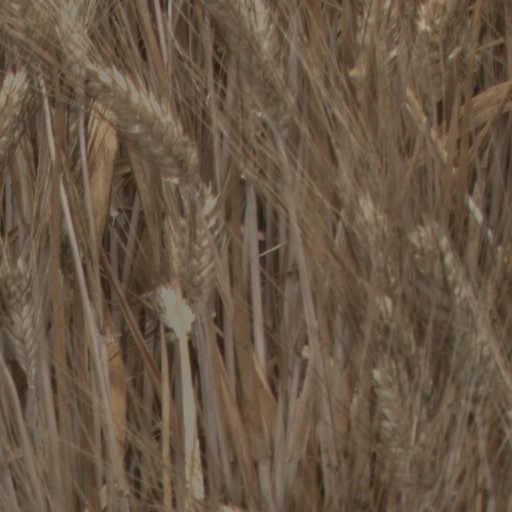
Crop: wheat